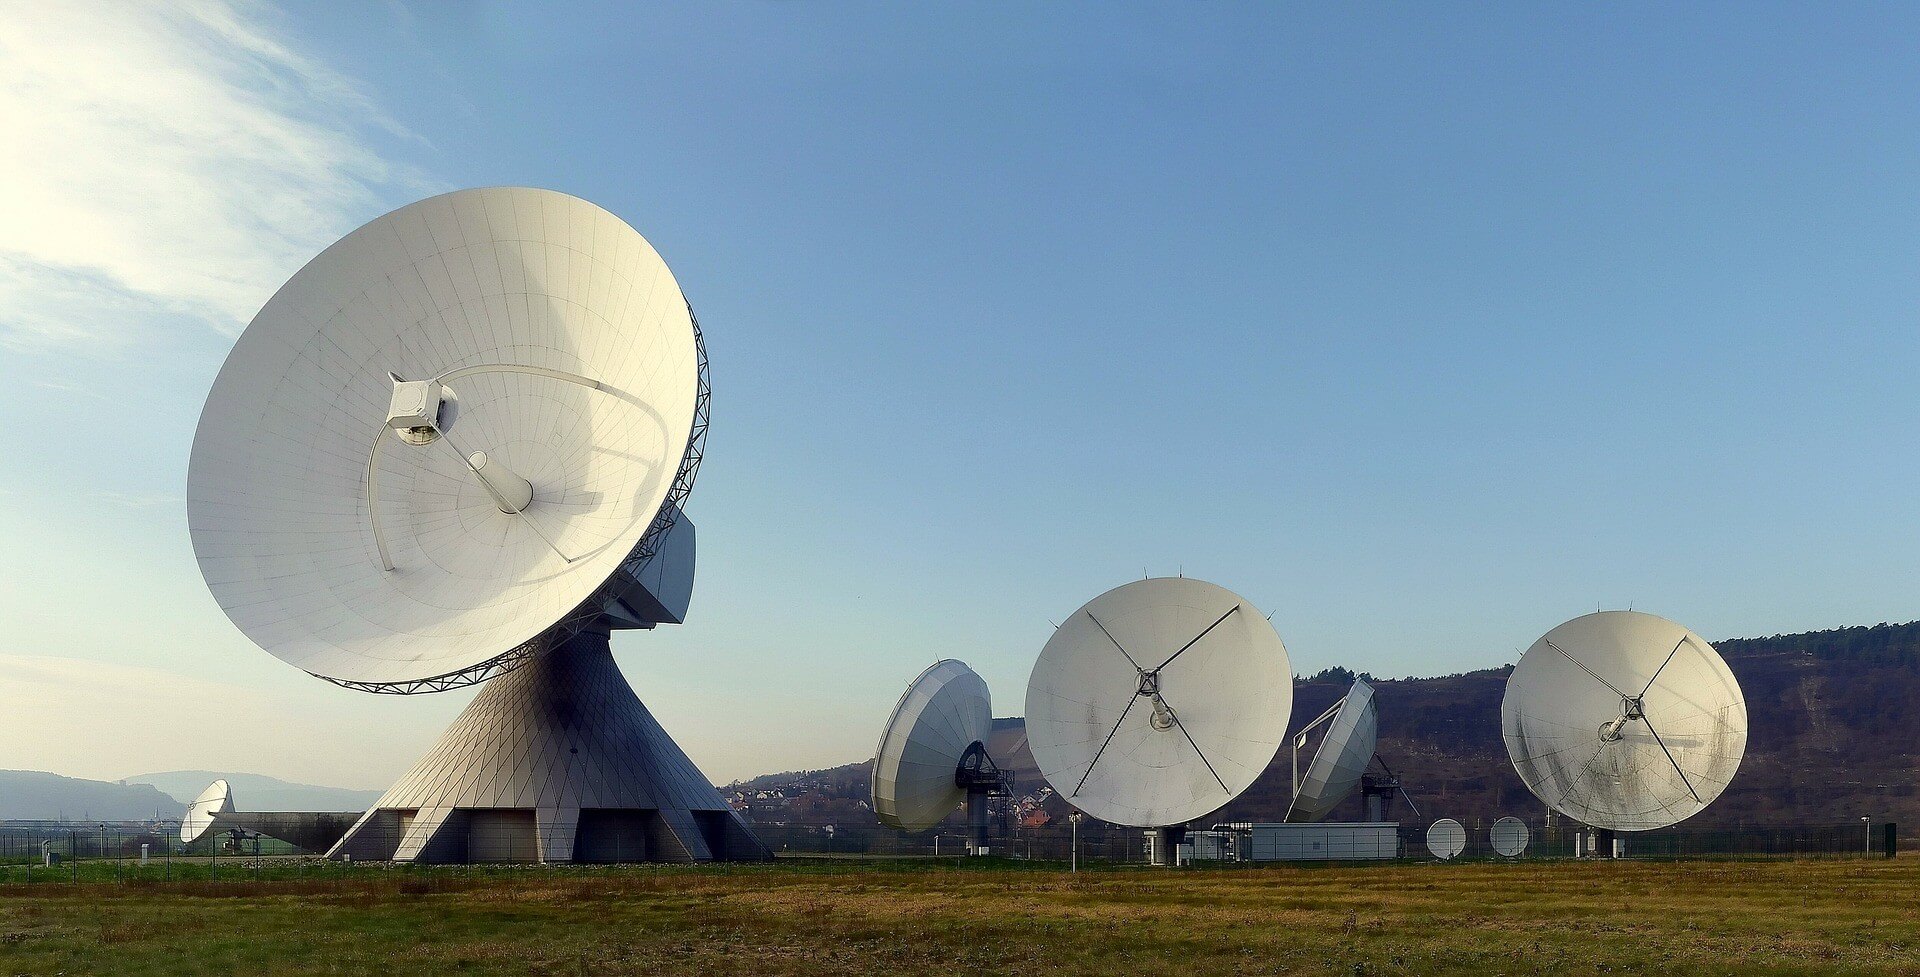
antenna, radio telescope, sky, radar, telecommunications engineering, plant, biome, art, natural landscape, composite material, observatory, circle, landscape, technology, electronic device, space, tree, electronics accessory, sculpture, science, public utility, wind, electricity, horizon, grassland, metal